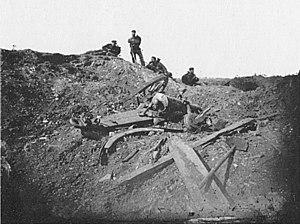
Le système Séré de Rivières est un ensemble de fortifications bâti à partir de 1874 le long des frontières et des côtes françaises, en métropole ainsi que dans quelques colonies. Ce système défensif remplace les fortifications bastionnées mises en place notamment par Vauban. Il doit son nom à son concepteur et promoteur, le général Raymond Adolphe Séré de Rivières.
L'enceinte de Strasbourg est un ensemble de constructions militaires destiné à protéger la ville d'une attaque ennemie. Ces défenses sont attestées dès l'Antiquité, entre les Iᵉʳ et IVᵉ siècles de notre ère, avec l'édification des murailles du camp romain d'Argentoratum par les hommes de la VIIIᵉ Légion. Les remparts romains persistent bien après le départ des légionnaires lors des Invasions barbares du Vᵉ siècle. Entre la chute de l'Empire romain d'Occident et la fin du Haut Moyen Âge, une modeste population s'abrite derrière les murs et continue à les entretenir sous la houlette de son évêque, seule autorité temporelle restée pérenne. Après le renouveau carolingien, entre les XIᵉ et XVᵉ siècles, la ville de Strasbourg s'étend et absorbe ses faubourgs par l'édification de quatre murailles d'extension. Entre les XVᵉ et XIXᵉ siècles, la ville tout en connaissant un développement démographique marqué ne s'étend plus et reste corsetée à l'intérieur de ses murs.